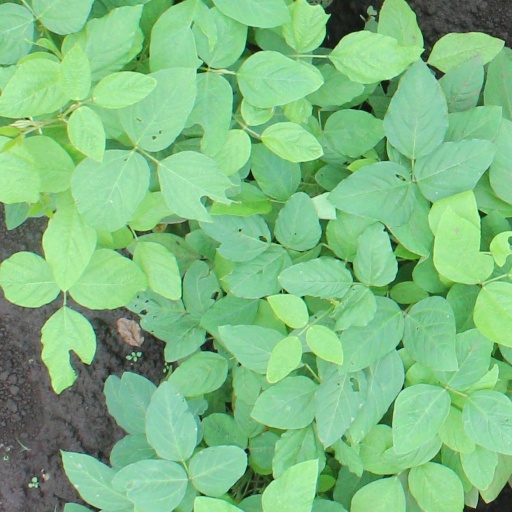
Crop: soybean